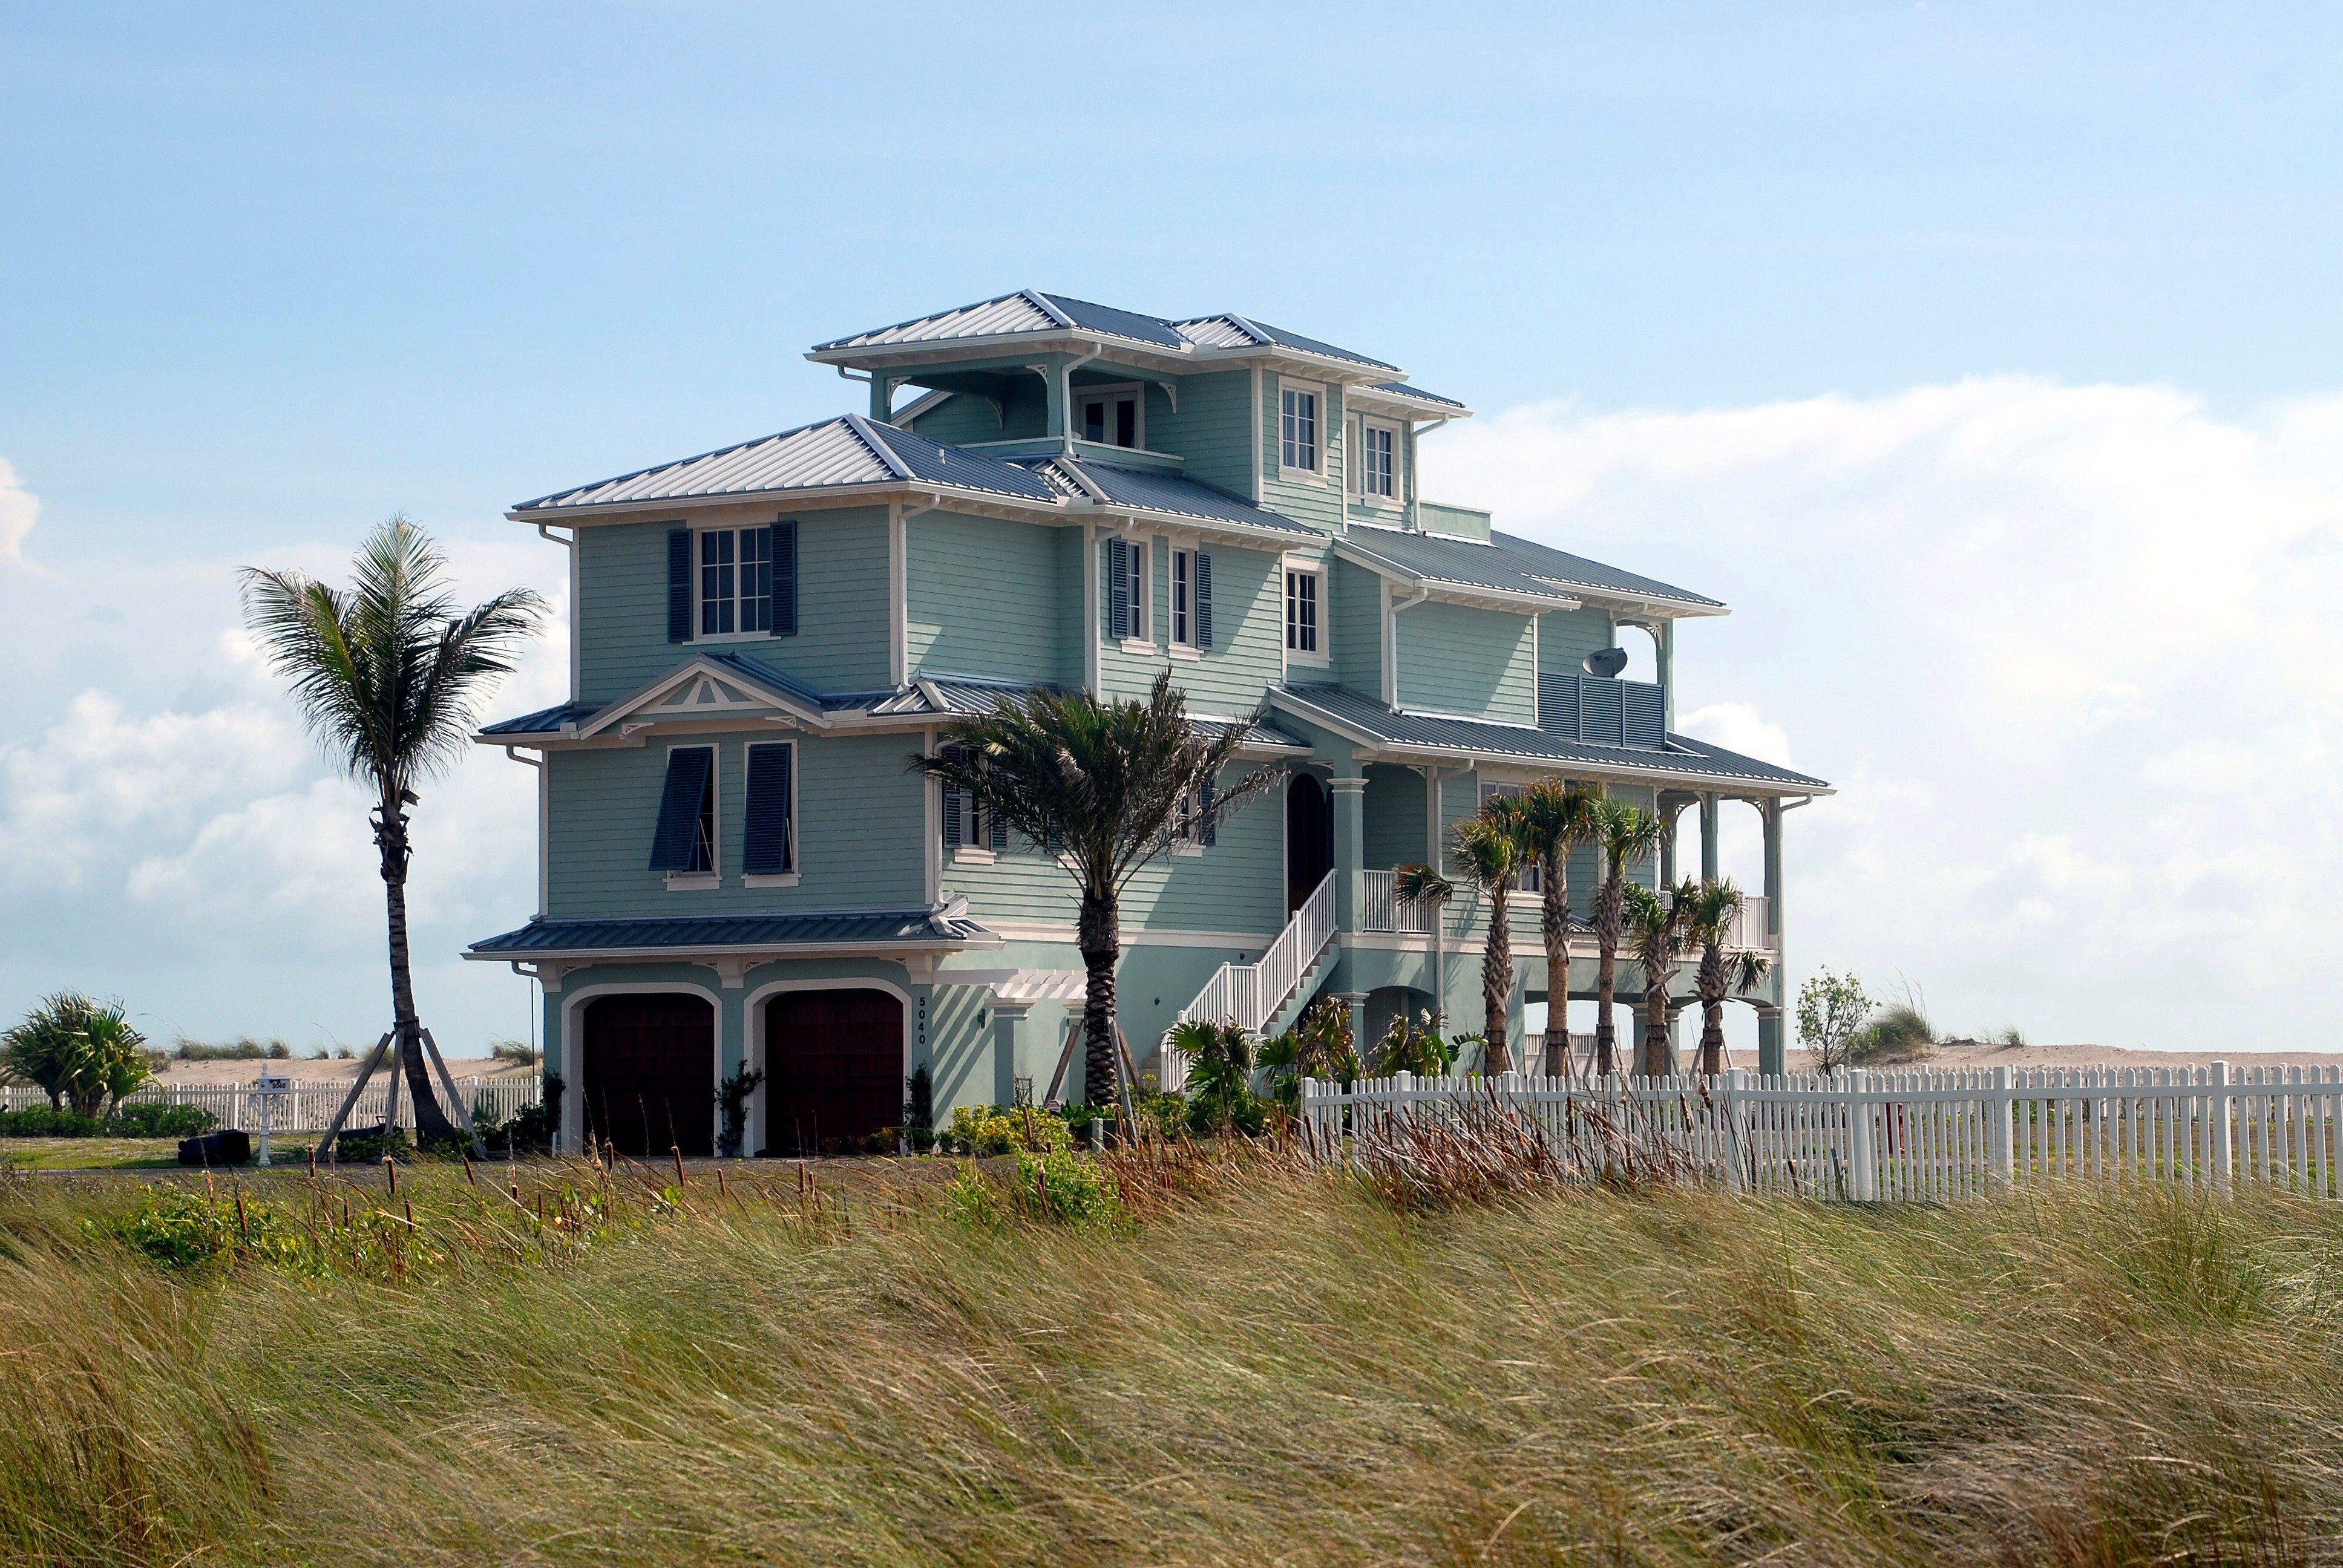
landscape, sea, ocean, architecture, sky, villa, mansion, house, building, home, construction, cottage, color, usa, facade, property, industry, outdoors, resort, farmhouse, new, front, estate, buy, sell, palm trees, florida, condominium, real estate, investment, for sale, mortgage, multi family, beach home, residential area, tropical weather